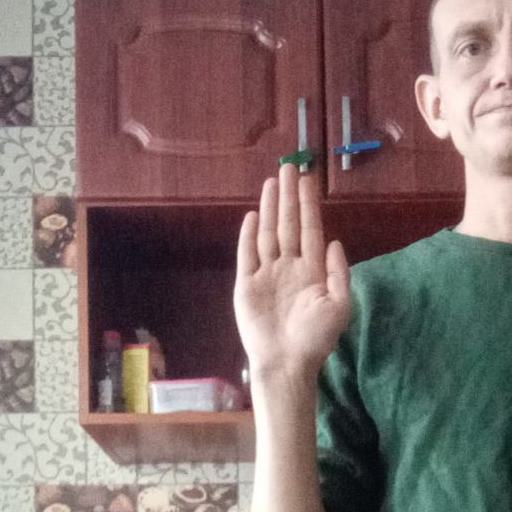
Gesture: stop